Super Rad!

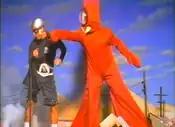
The Bat Commander fights the Cyclopfenstein in a shot from the "Super Rad!" music video.

As the Aquabats started to attract mainstream attention in late 1997, singer Christian Jacobs (The Bat Commander) began to conceptualize adapting the band's superhero mythology for television. In a 2013 interview with the Nerdist, Jacobs mentioned that the video for "Super Rad!" was one of his attempts to show studios that the Aquabats could be "appealing comedic characters in addition to a good band". The video was directed by comedian Bobcat Goldthwait, who also worked with the band in developing and directing their 1998 unaired television pilot "The Aquabats!" for Buena Vista Television.